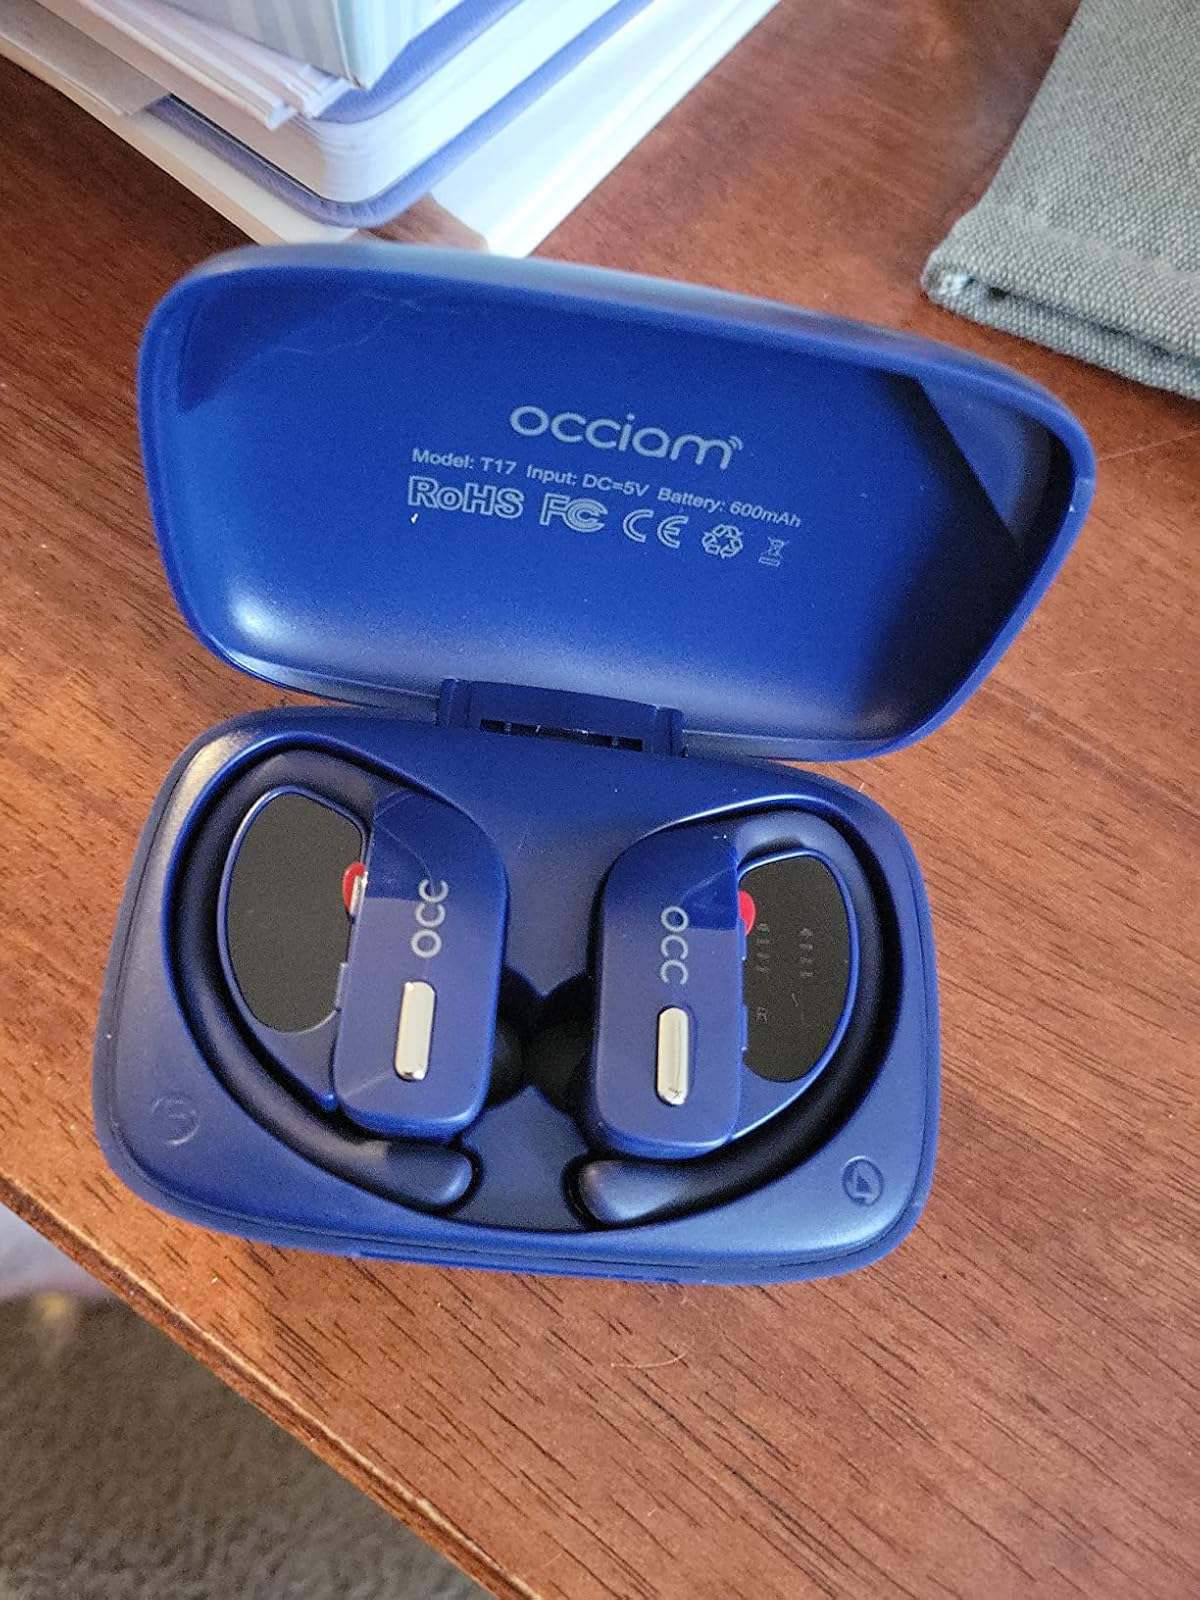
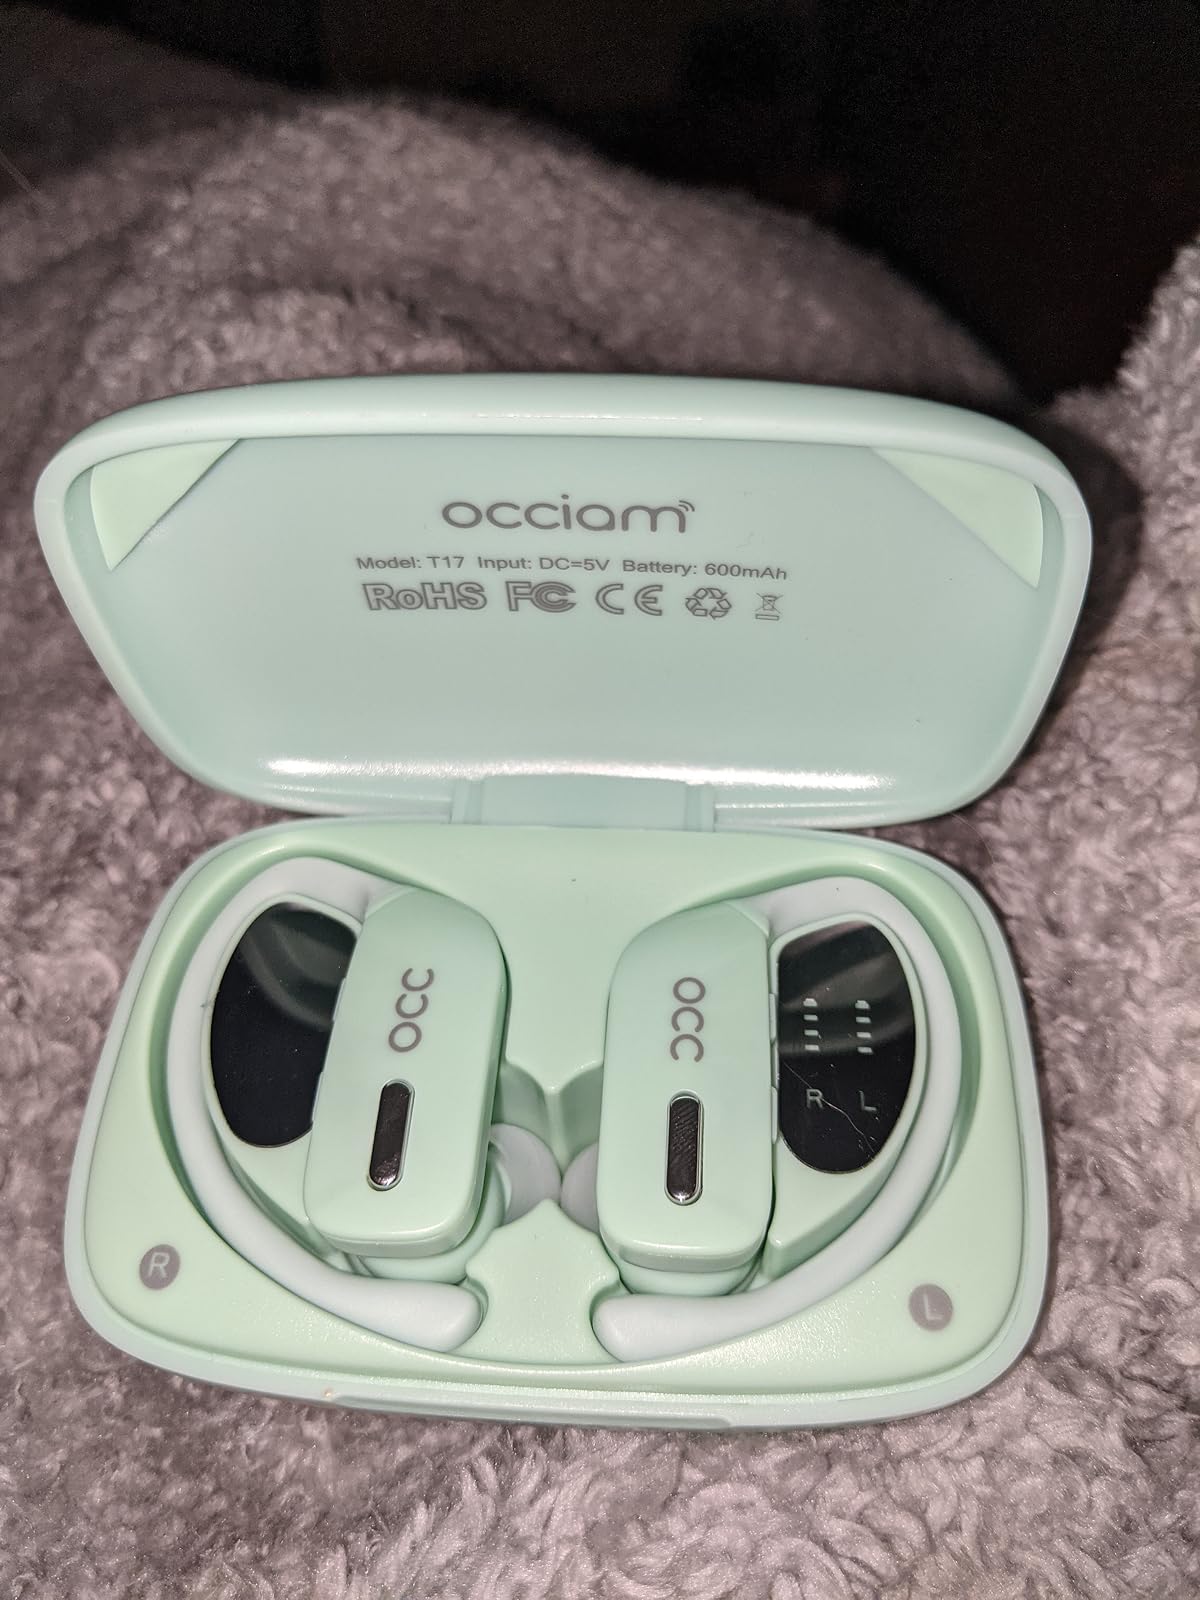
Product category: earbuds
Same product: no